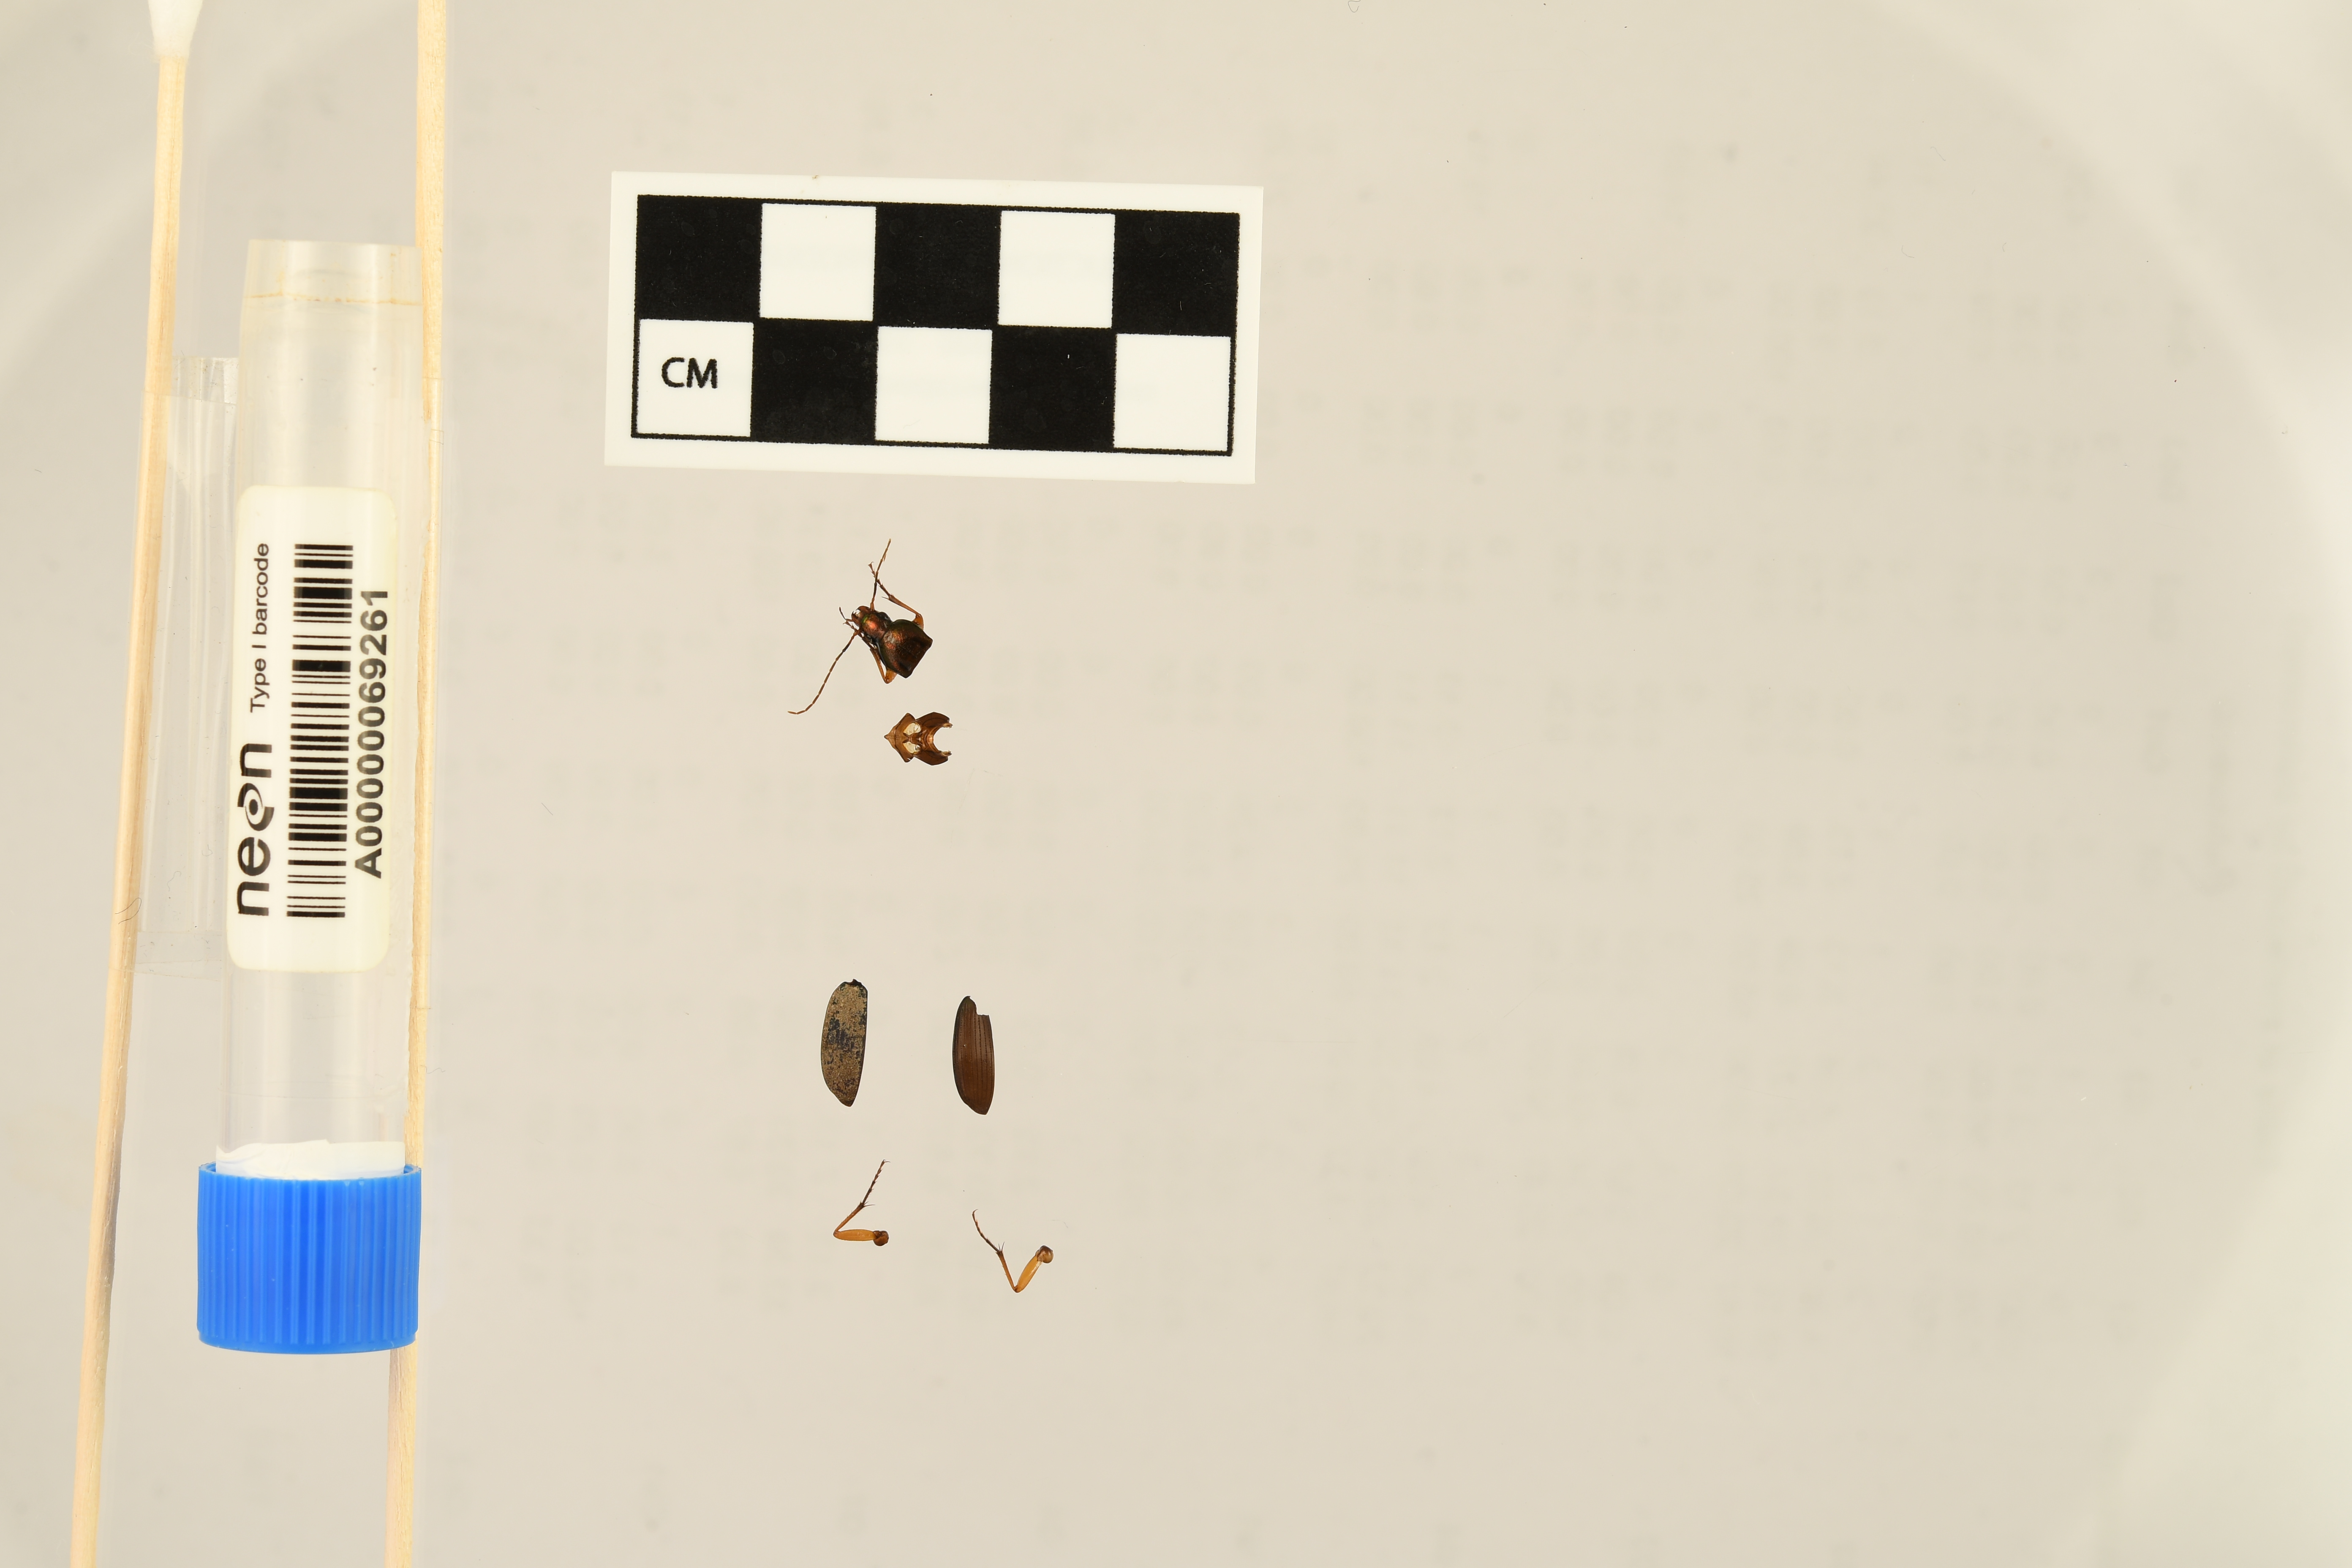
Chlaenius aestivus — Smithsonian Environmental Research Center NEON, plot SERC_021. Beetle 1, ElytraLength: 0.9369 cm (lying flat: No)

Chlaenius aestivus — Smithsonian Environmental Research Center NEON, plot SERC_021. Beetle 1, ElytraWidth: 0.3751 cm (lying flat: No)

Chlaenius aestivus — Smithsonian Environmental Research Center NEON, plot SERC_021. Beetle 1, ElytraLength: 0.9886 cm (lying flat: No)

Chlaenius aestivus — Smithsonian Environmental Research Center NEON, plot SERC_021. Beetle 1, ElytraWidth: 0.4142 cm (lying flat: No)

Chlaenius aestivus — Smithsonian Environmental Research Center NEON, plot SERC_021. Beetle 1, ElytraLength: 1.033 cm (lying flat: No)

Chlaenius aestivus — Smithsonian Environmental Research Center NEON, plot SERC_021. Beetle 1, ElytraWidth: 0.5093 cm (lying flat: No)